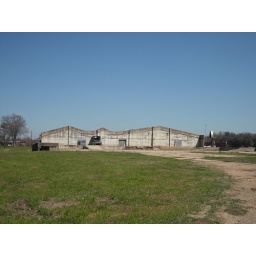
large warehouse building wall in Hearne